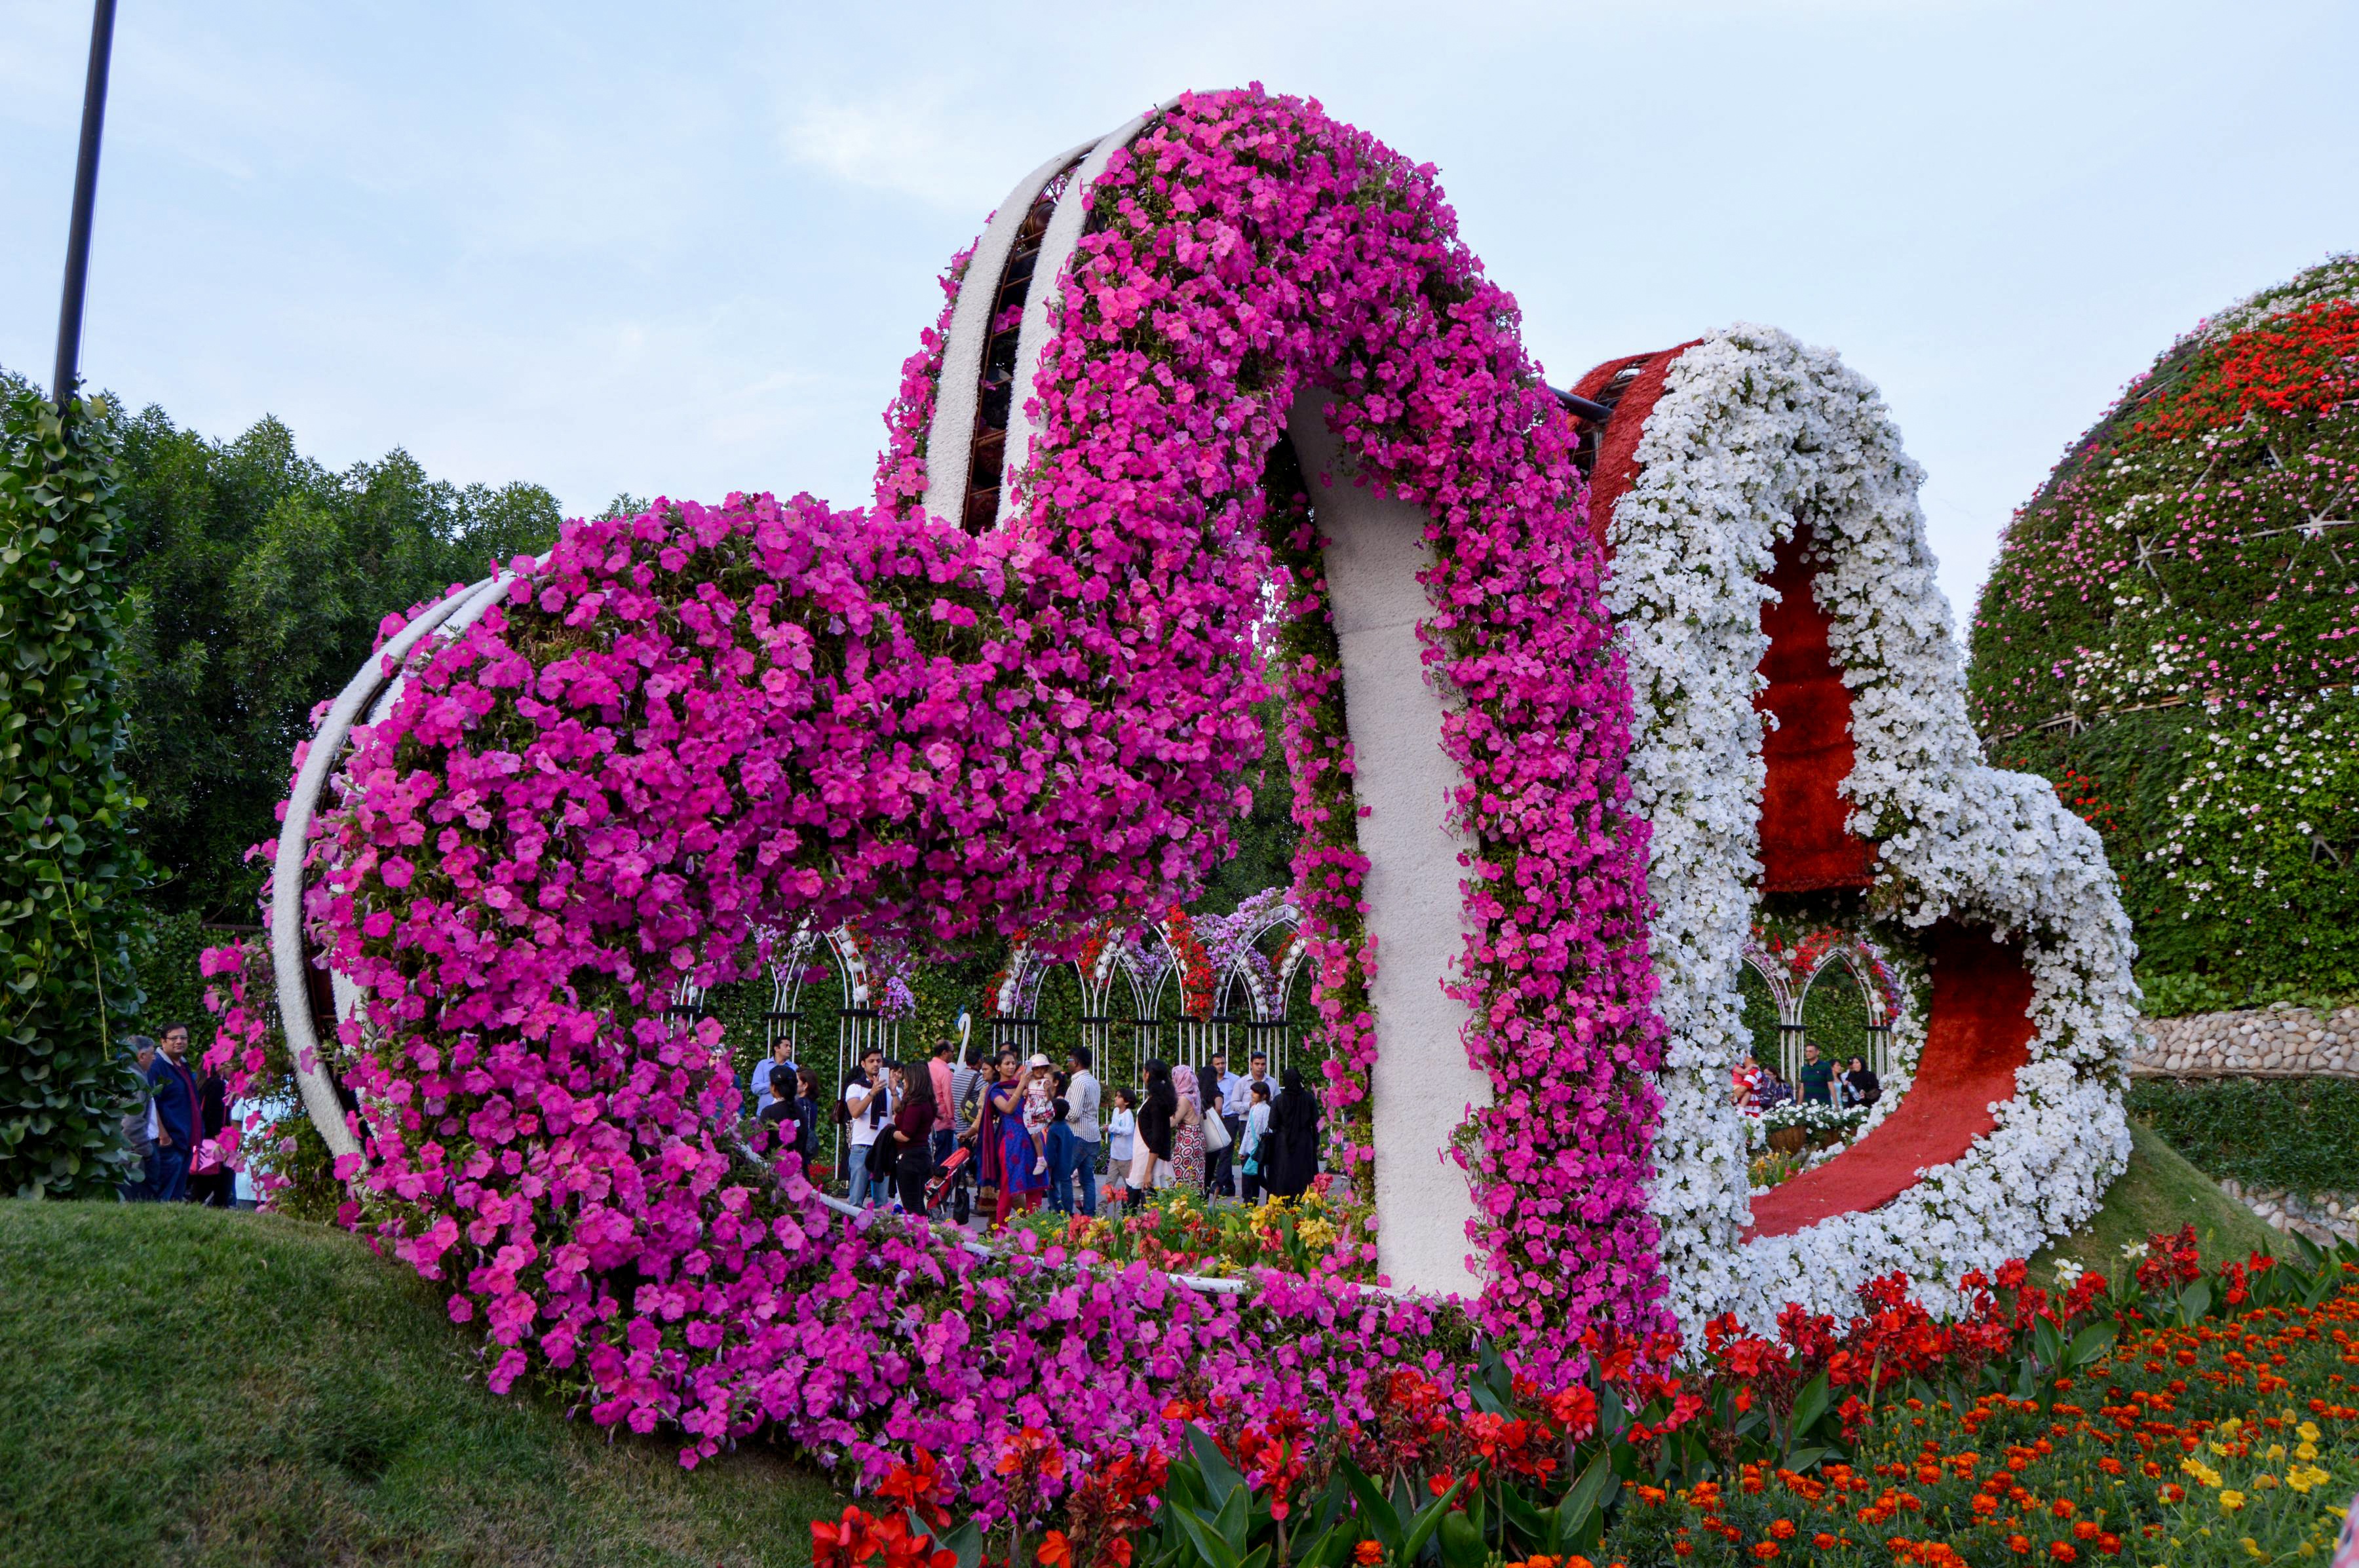
plant, flower, floral, heart, park, garden, season, shrub, white flowers, pink flowers, flowers heart, heart shape flowers